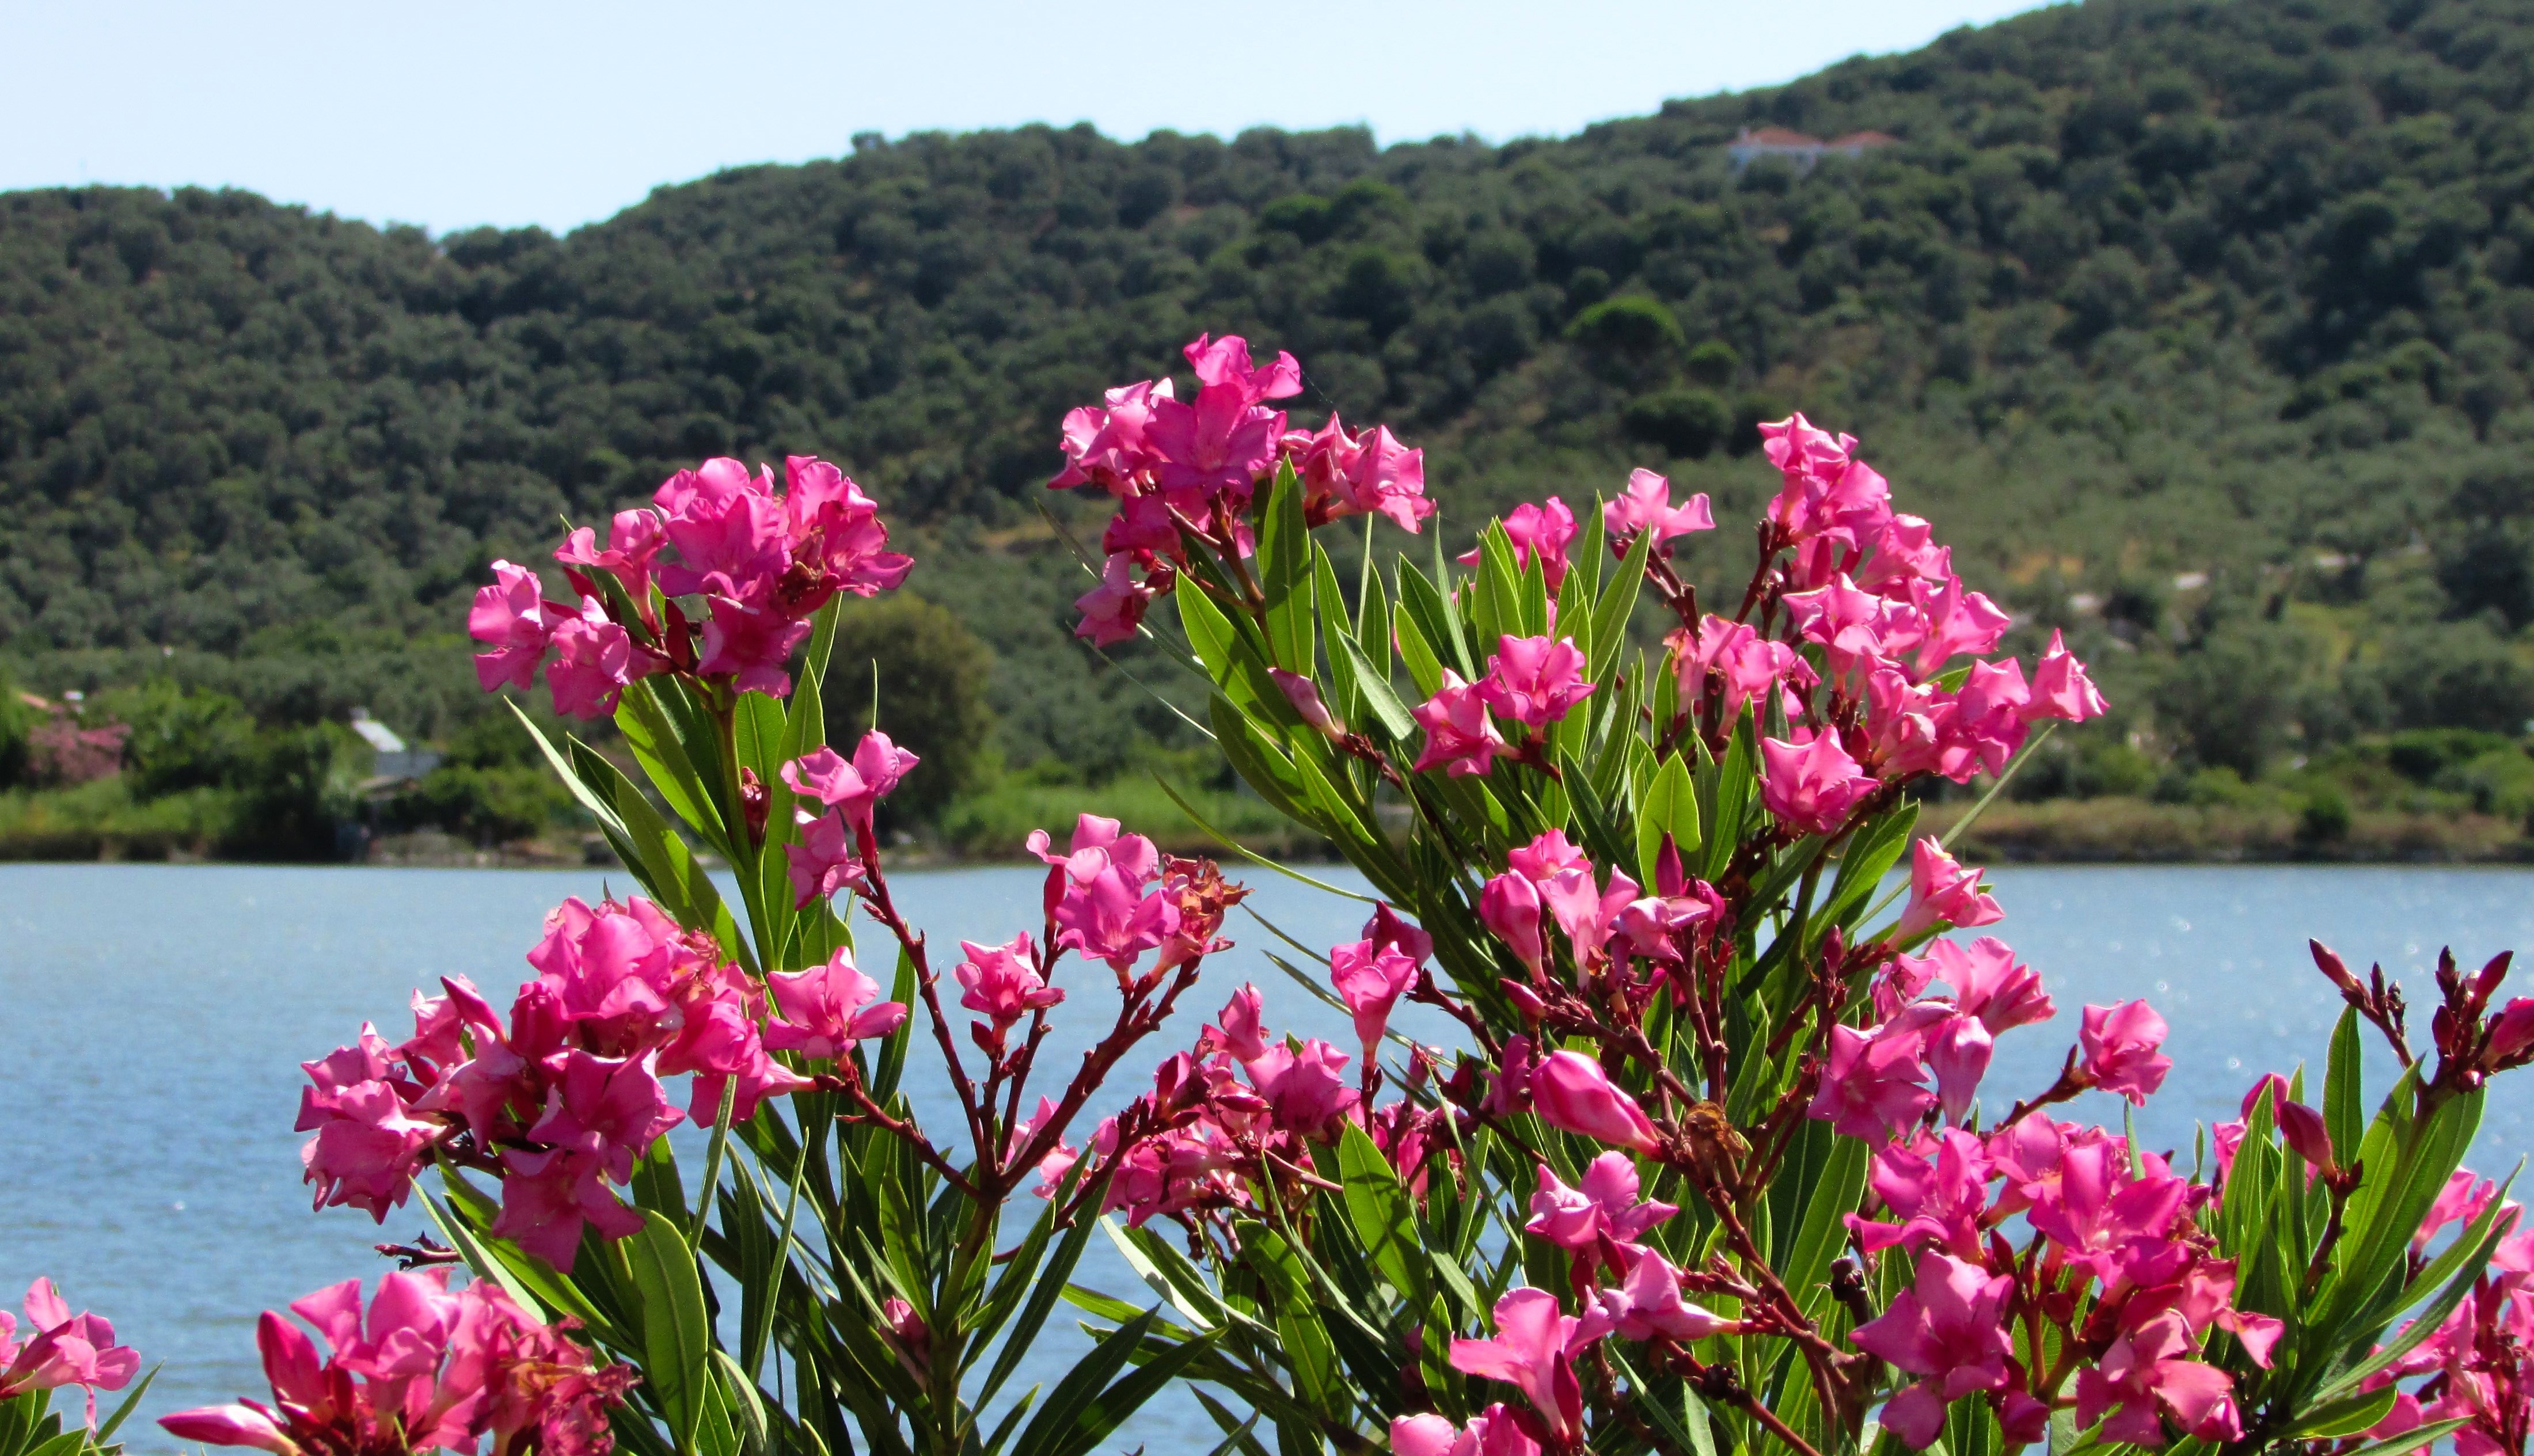
nature, blossom, plant, meadow, flower, environment, park, lagoon, botany, garden, flora, ecology, wildflower, flowers, shrub, ecosystem, cyprus, flowering plant, biotope, xanemos, woody plant, land plant